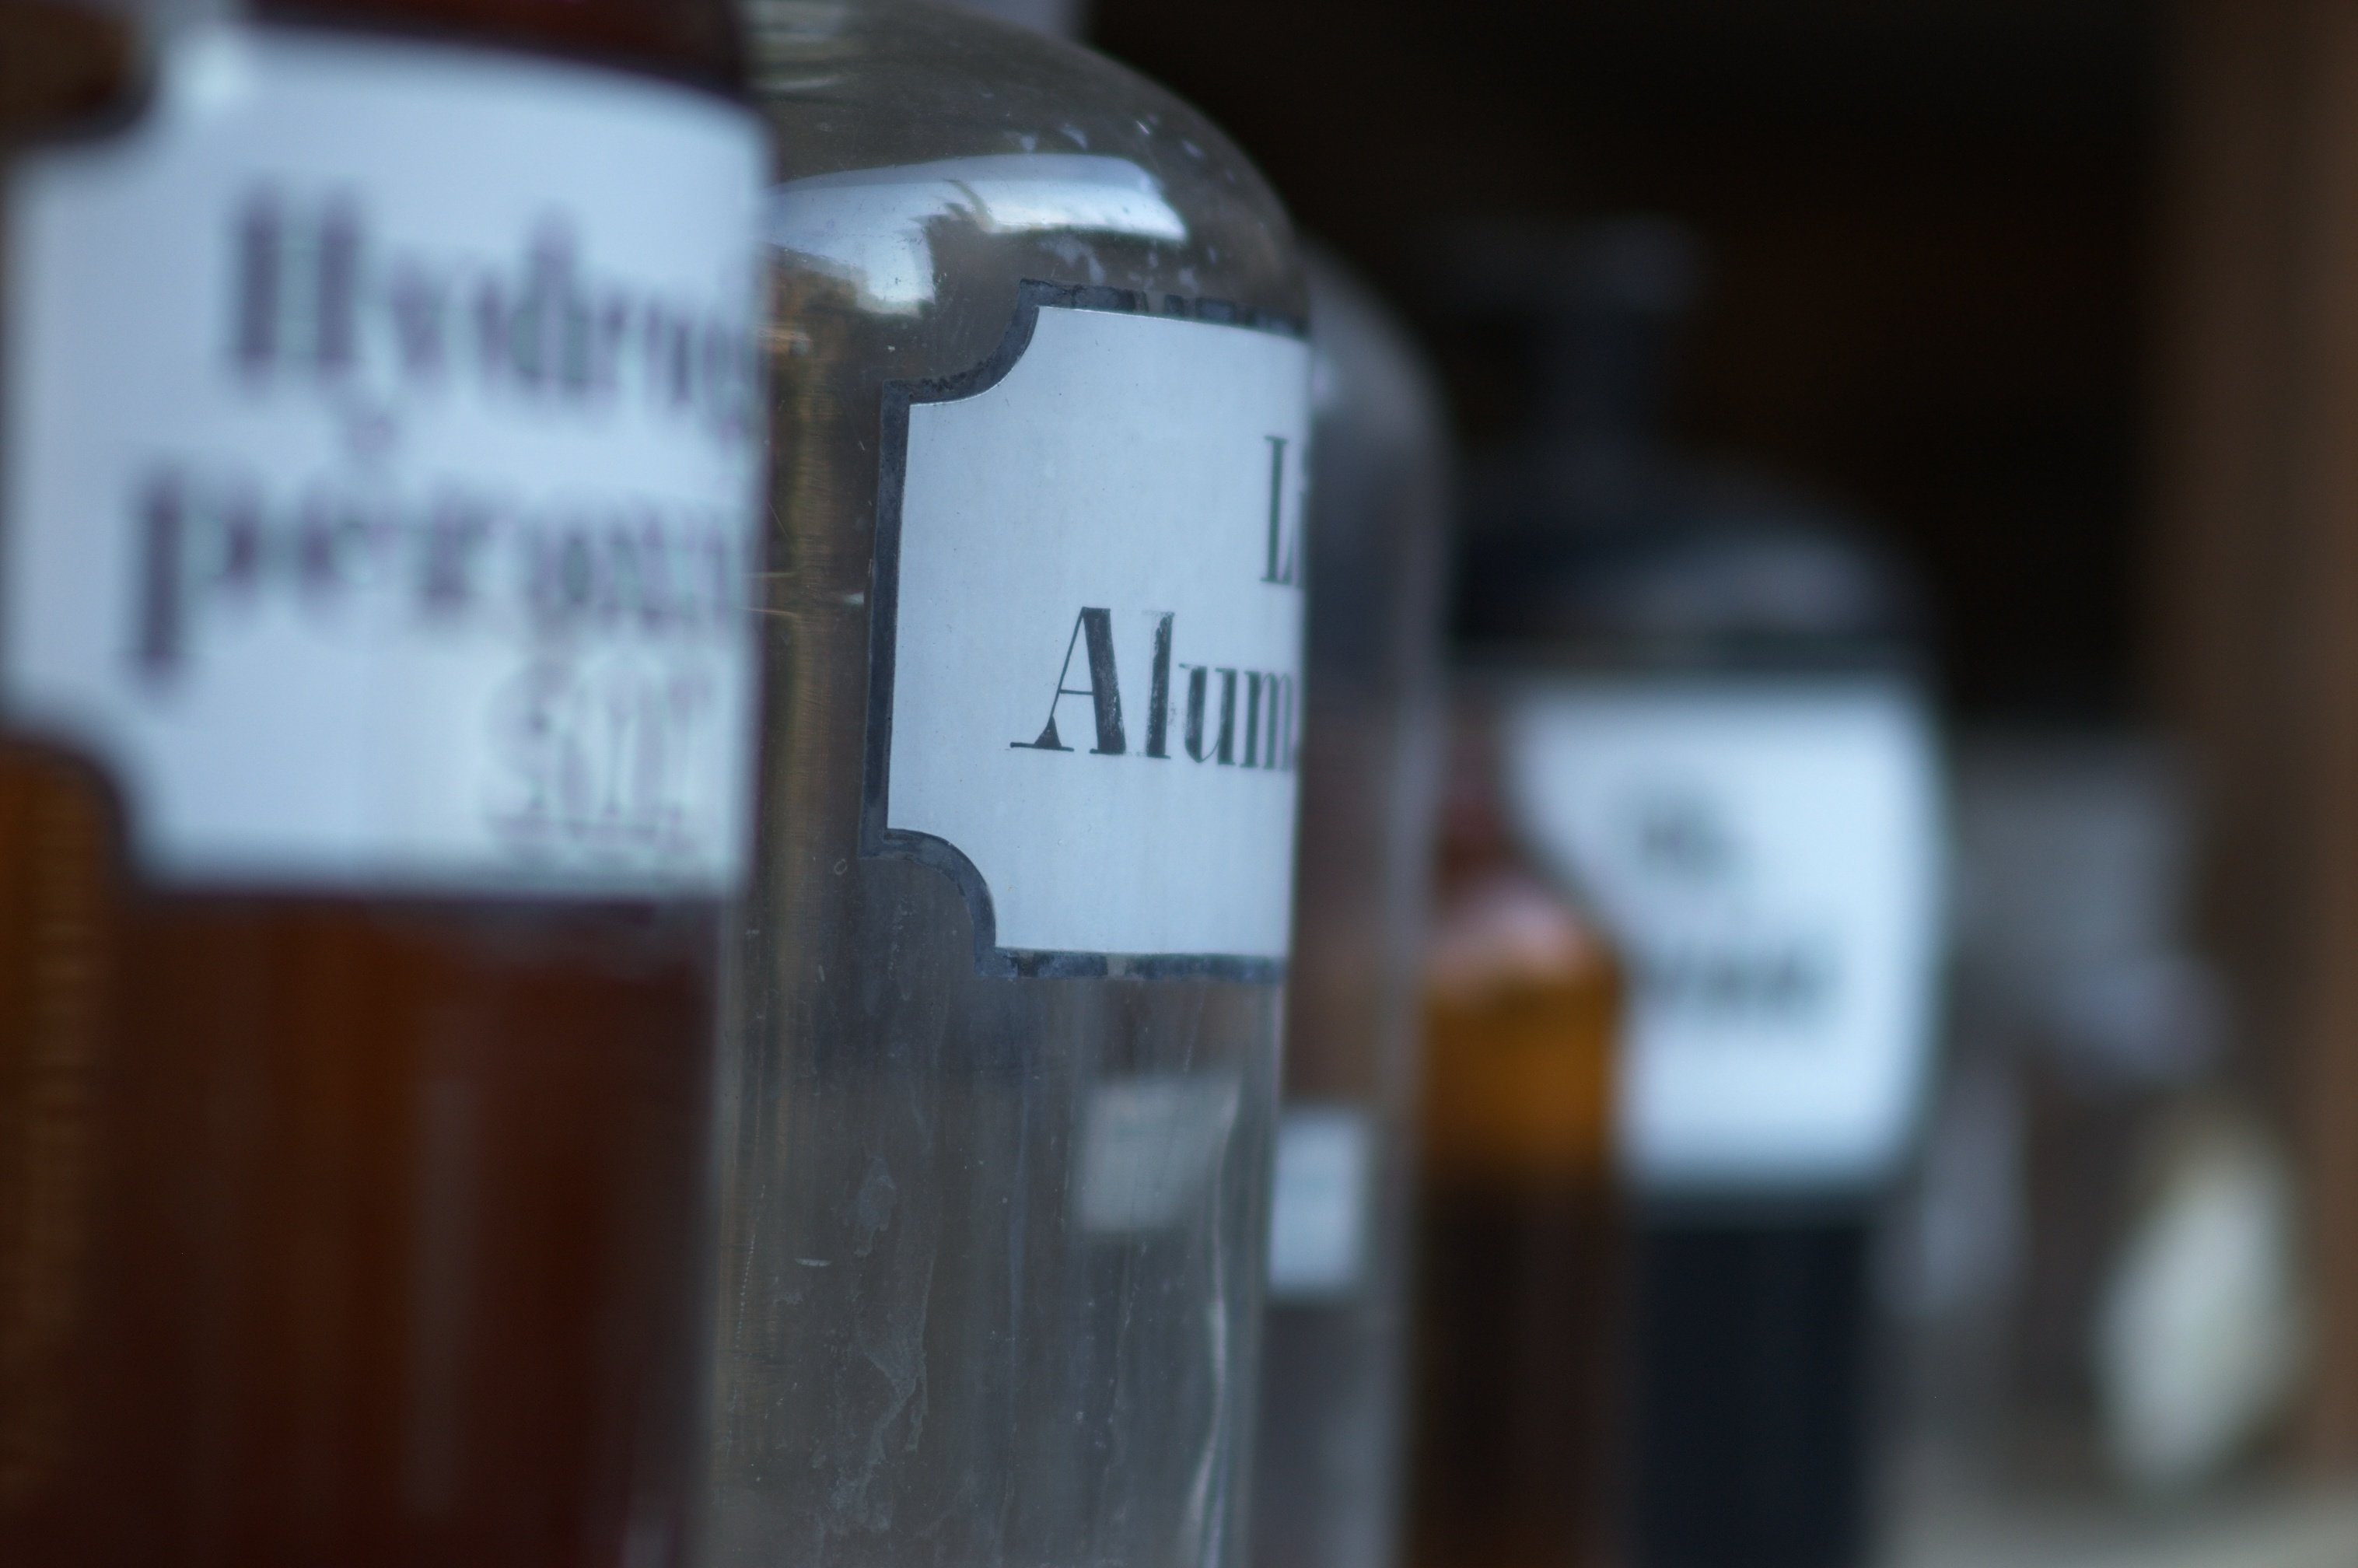
bokeh, drink, bottle, beer, alcohol, rawtherapee, walimex, samyang, pentax, 85mm, liqueur, bokehlicious, lenstagged, steffenzahn, k100d, justpentax, iamflickr, 85mmf14, walimex85mm, walimexpro8514if, alcoholic beverage, distilled beverage, pint us